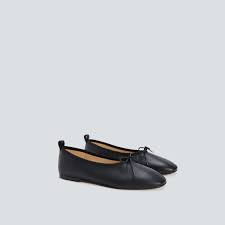
Label: Ballet Flat